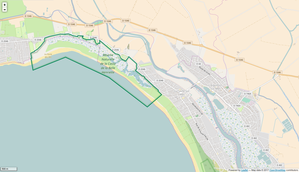
Périmètre de la RNN de la Casse de la Belle Henriette.
La réserve naturelle nationale de la casse de la Belle-Henriette est une réserve naturelle nationale située en Vendée. Créée en 2011, elle s'étend sur 337 hectares et protège l'une des dernières lagunes naturelles du littoral atlantique.